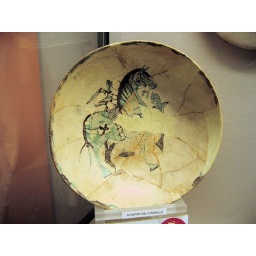
A bowl painted in blue-green and manganese paint, showing a horse and birds. 12th-14th century.